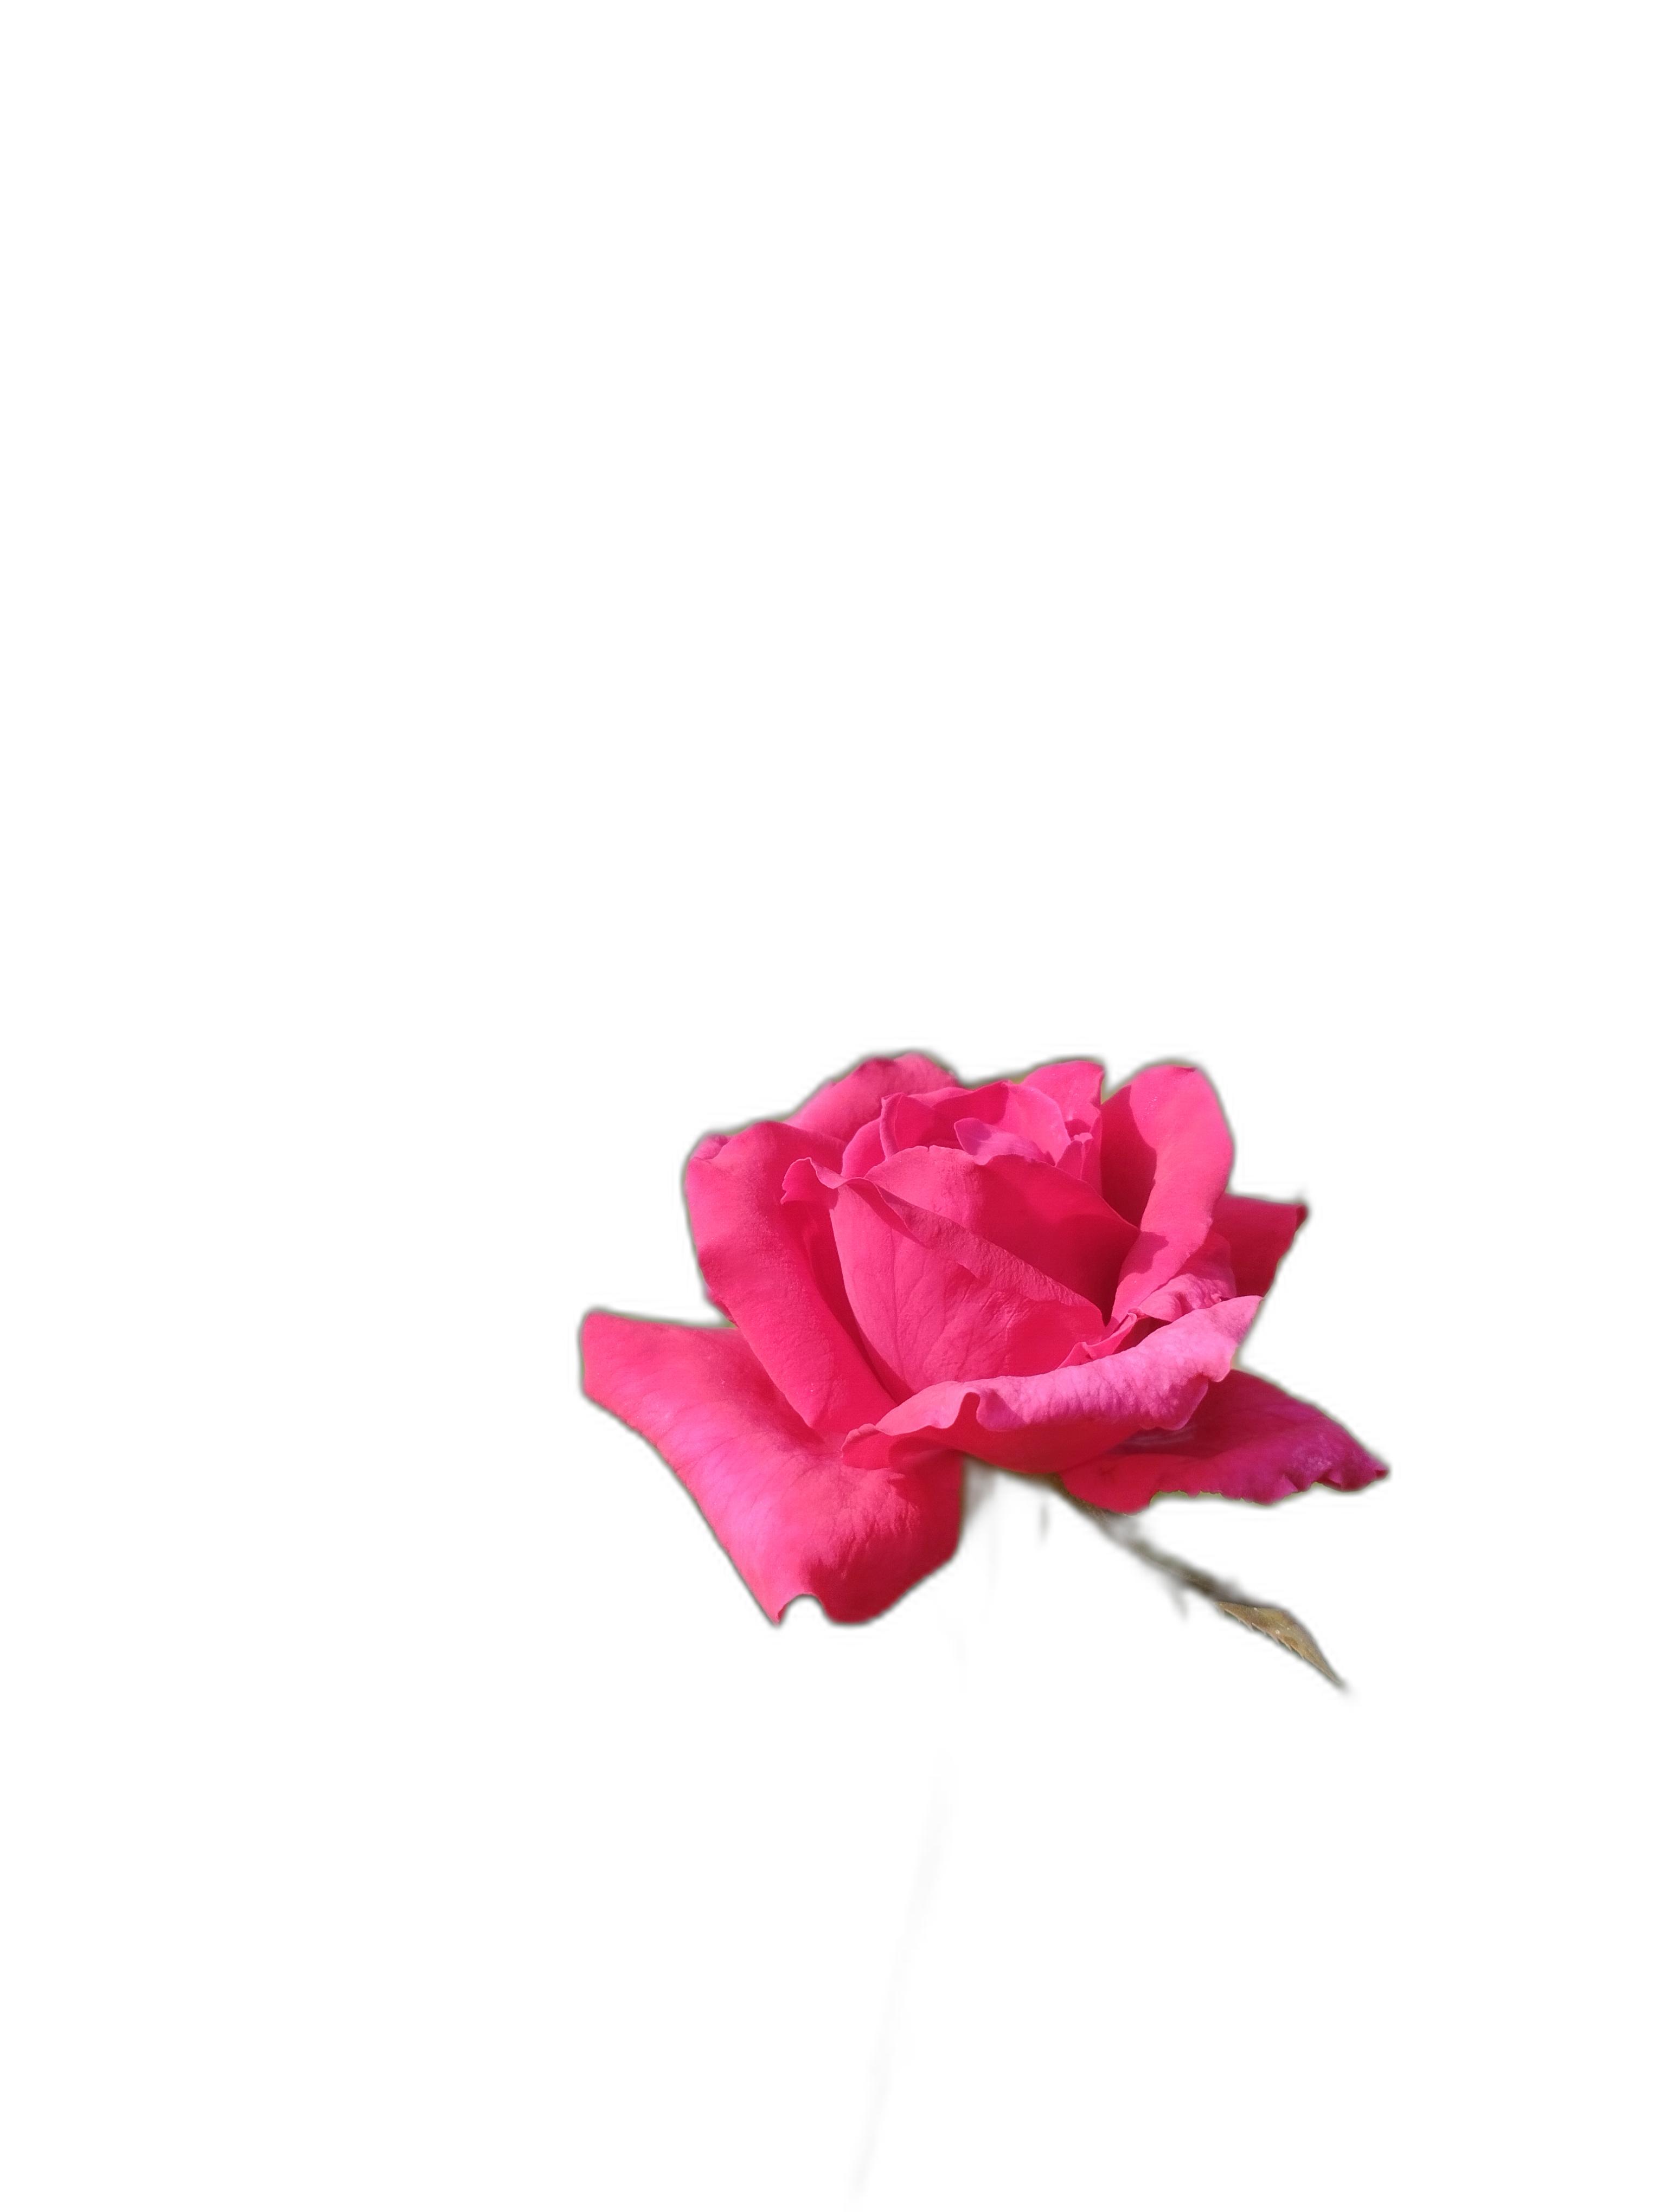
Label: Rose